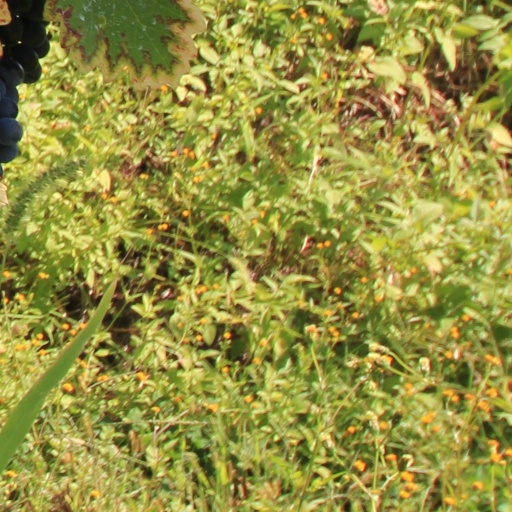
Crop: grape